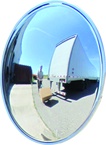
24"Outdoor Wide View Domevex T Bracket
Item #: KB2520160 Manufacturer: SeKure Domes Mfg #: SCVO-24T-5 Technical Specifications: •Brand Name: SeKure Domes •Frame Material: Aluminum •Material: Acrylic •Mount: 1 Telescoping Bracket •Reach: 24' •Shape: Domevex •Size: 24 •Style: Outdoor Domevex Wide View Description: •20% Brighter Than Glass •Hardware Included •Special 180° Wide Viewing Angle •Less Distortion Longer Lasting •Sturdy/ Great For T Intersections •Solid Mounting For OutdoorProtection Shipping Info: •Actual Weight - 12.0000
Brand: ET02
Category: Home & Garden > Business & Home Security > Safety & Security Mirrors